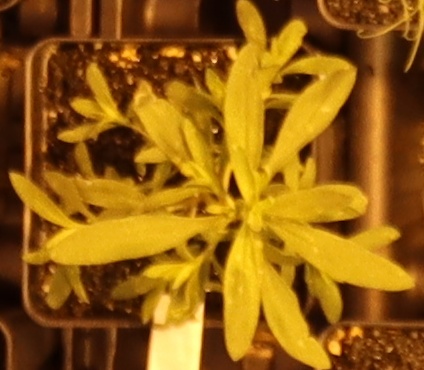
Label: Kochia